Anita Bush

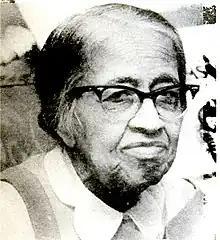
Anita Bush at home, c. 1970

Bush was approached in 1921 by Richard E. Norman, a white filmmaker whose Norman Studios (also known as the Norman Film Manufacturing Company) was among the first companies to produce “race films”—films with positive, family-friendly storylines starring African American characters in positive, non-stereotypical roles. Bush appeared in "The Bull-Dogger" (1921), starring renowned Black rodeo cowboy Bill Pickett and starred in "The Crimson Skull" (1922) with vaudeville performer Lawrence Chenault, also with Pickett.